Tulrahan

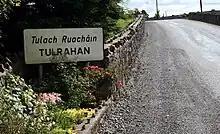
Road signage

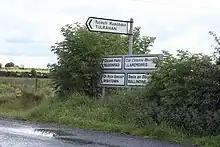
The R327 road at Tulrahan

Tulrahan, also spelt Tulrohaun, is a village in County Mayo, Ireland. It is located off the R327 regional road roughly midway between Claremorris and Cloonfad.